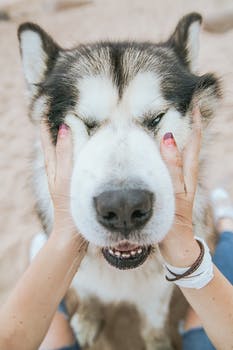
Label: No Watermark